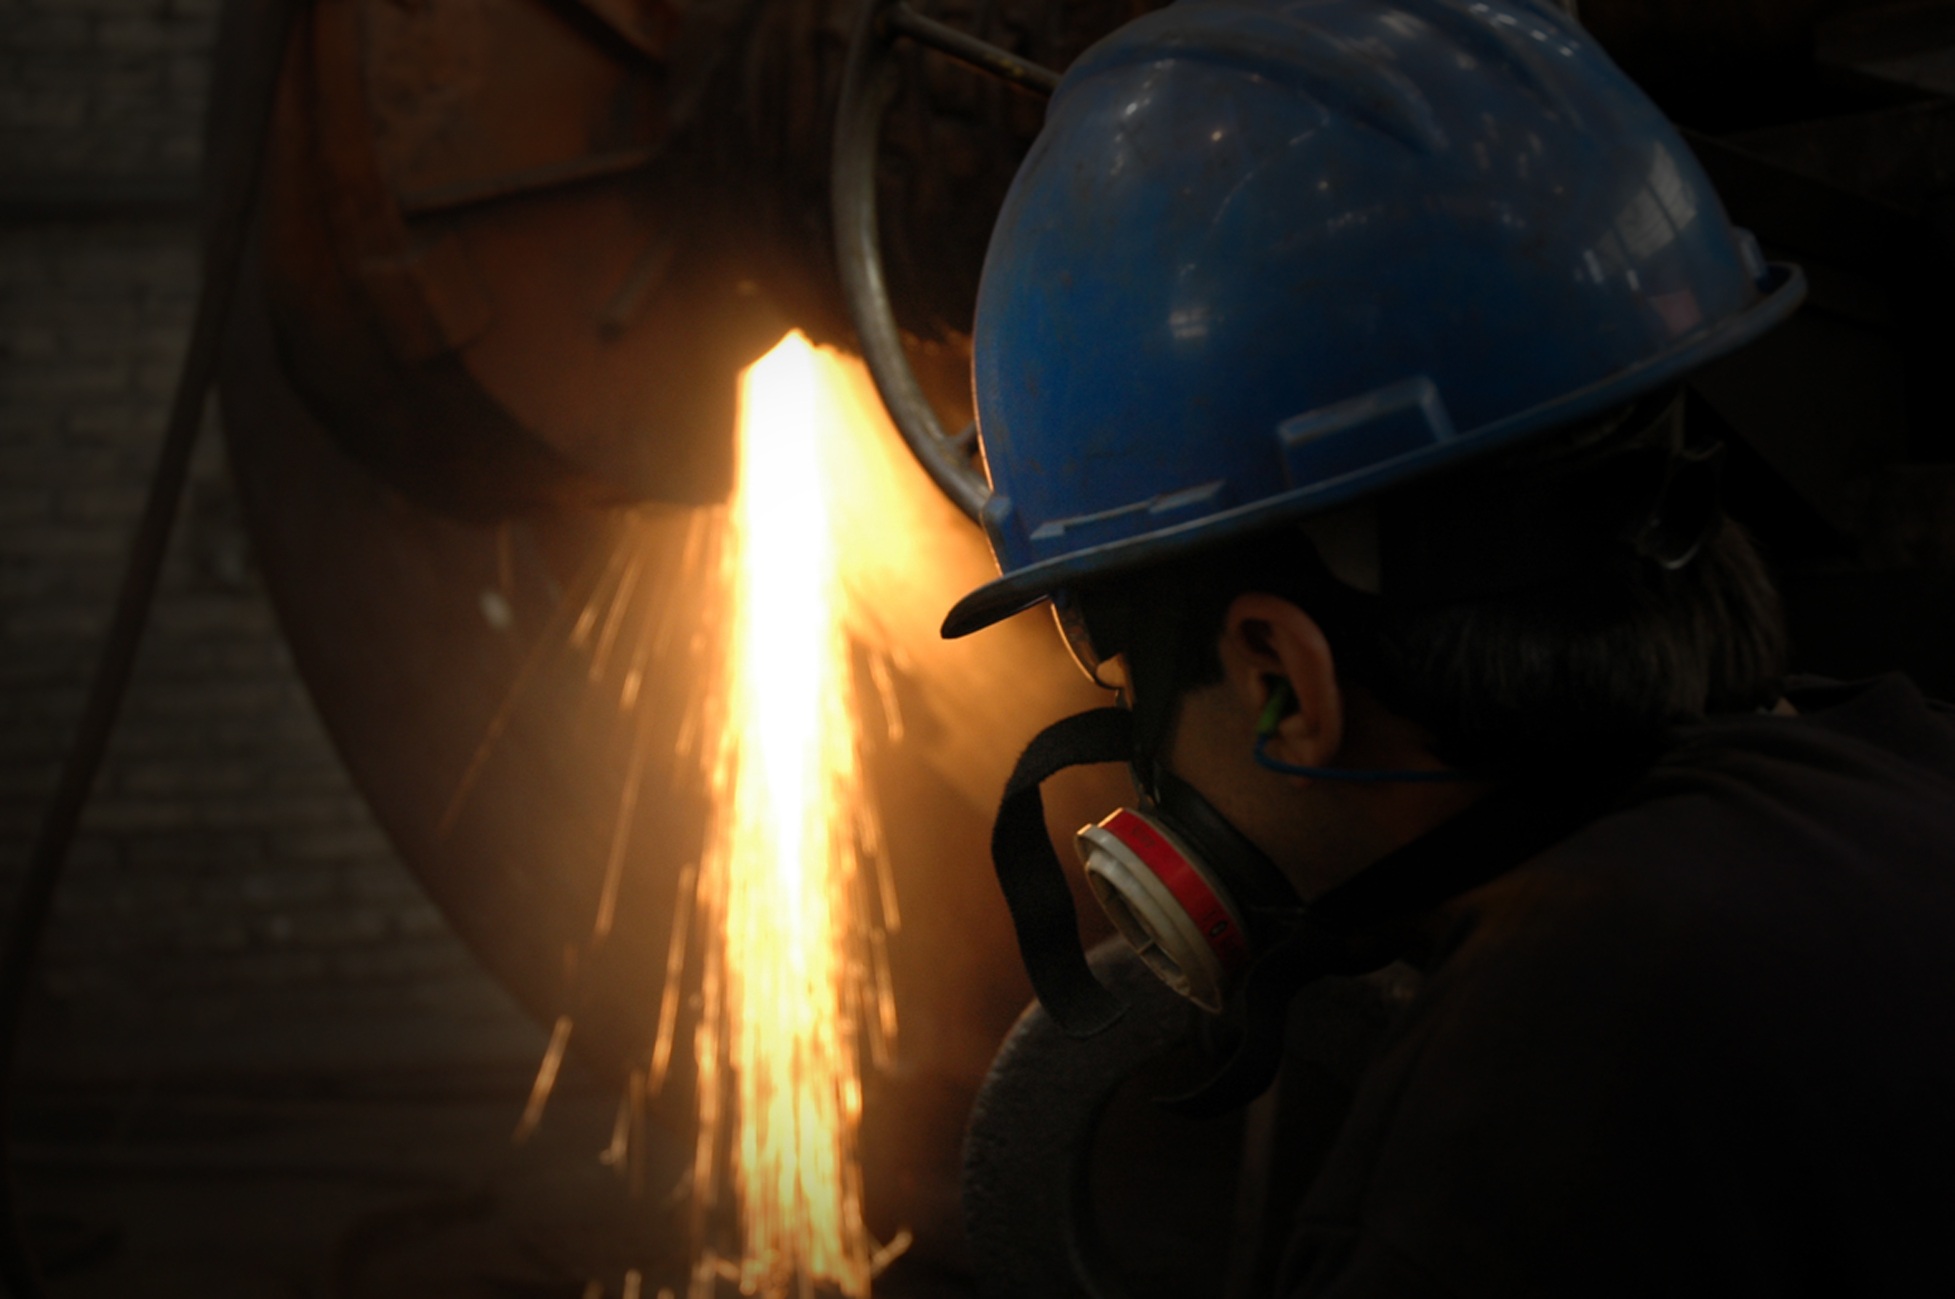
fire, darkness, helmet, welder, machining, metallurgy, personal protective equipment, maestranza